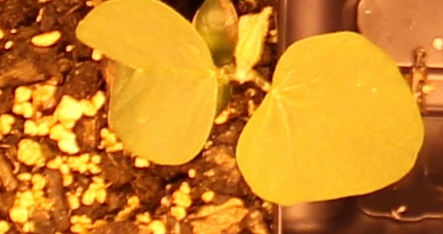
Label: Soybean